Stacy Spikes

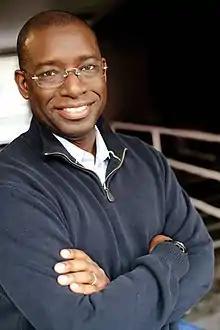

Stacy Spikes is an American entrepreneur and inventor. He holds several business and technical patents. He is the co-founder of the subscription service MoviePass and founder of Urbanworld, an international festival dedicated to nurturing women and BIPOC storytellers and creators. A former film marketing executive and producer, Spikes has had senior executive roles at Motown Records, Sony Music Entertainment, Miramax Films, and October Films.